Central School (East Lansing, Michigan)

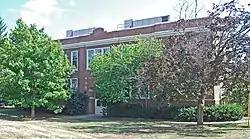

The Central School is a school building located at 325 West Grand River Avenue in East Lansing, Michigan. It was listed on the National Register of Historic Places in 1986. The building now houses Michigan State University's Child Development Laboratories.